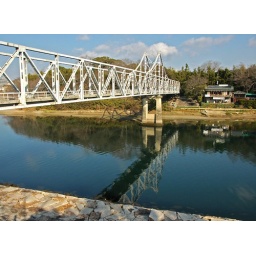
The bridge connecting castle and Korakuen garden. In old times, they are connected by boat.Okayama castle, Okayama, Okayama, Japan, Feb2007NikonD70s/Nikkor18-200